Law enforcement in Qatar

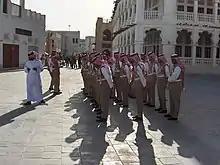
Qatari police at Souq Waqif

The various law enforcement agencies of Qatar are under the authority of the Ministry of Interior's General Directorate of Public Safety, which was created in 1970.